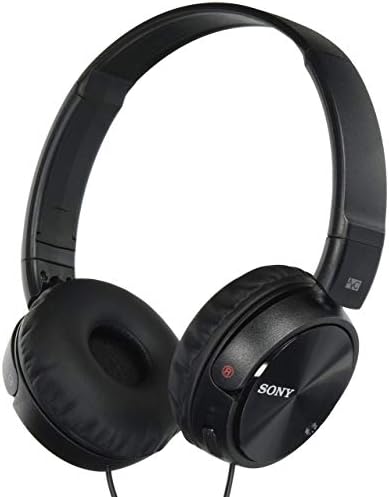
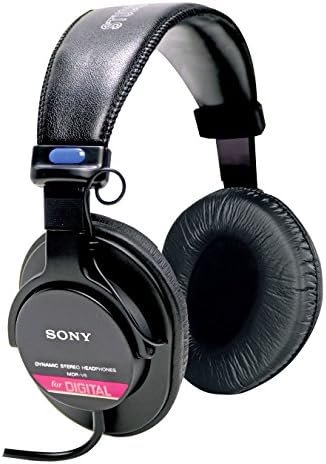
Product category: headphones
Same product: no